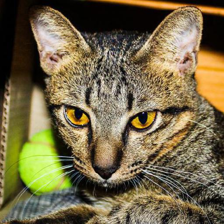
Label: animals